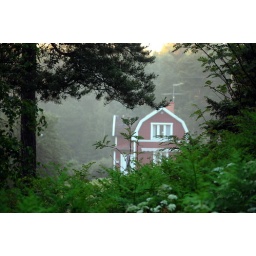
Typical Swedish red cabin in a typical forest setting.